Nectar source

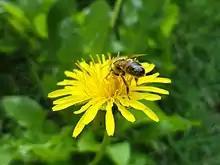
A Western honey bee pollinating a dandelion

A nectar source is a flowering plant that produces nectar as part of its reproductive strategy. These plants create nectar, which attract pollinating insects and sometimes other animals such as birds.